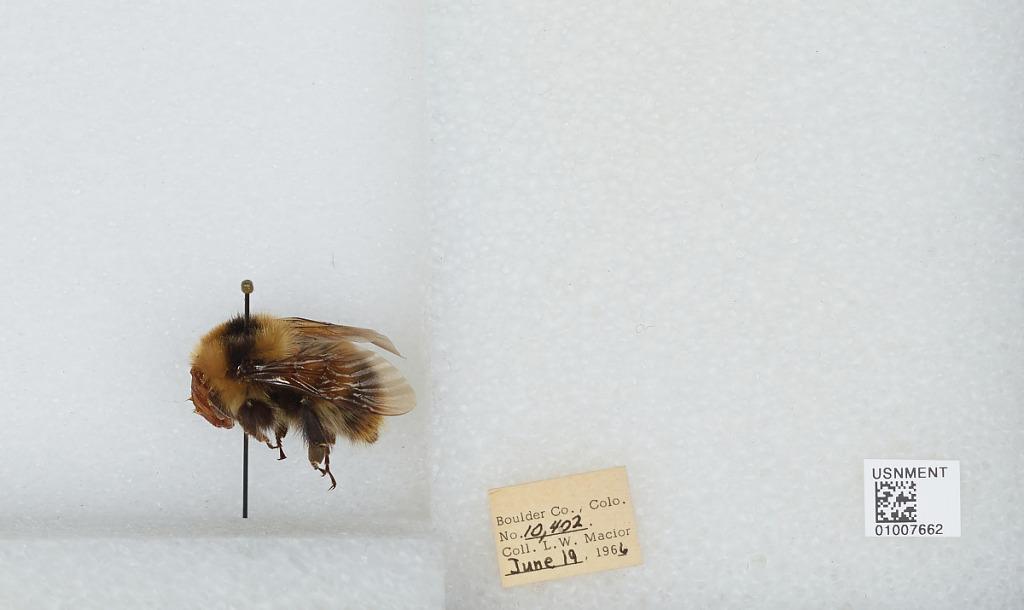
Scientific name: Bombus (Alpinobombus) balteatus Dahlbom
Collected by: L. Macior
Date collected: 1966-6-19
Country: United States
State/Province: Colorado
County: Boulder
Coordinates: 40.0275, -105.252